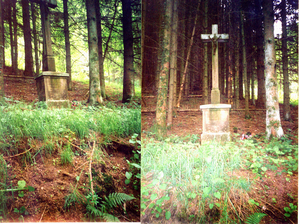
Croix Thiébaut à Sainte Croix-aux-Mines
La commune française de Sainte-Croix-aux-Mines possède de nombreuses croix et calvaires anciens.